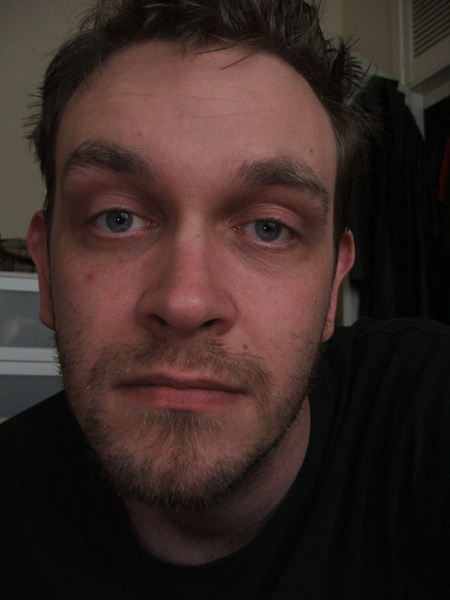
Portrait style: Real Portrait